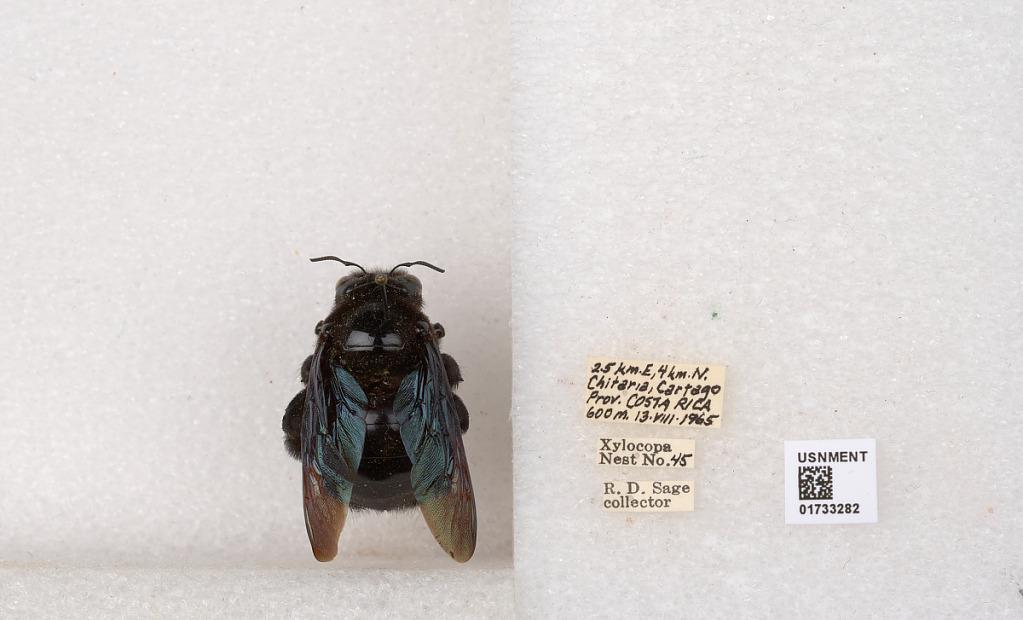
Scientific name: Xylocopa (Neoxylocopa) frontalis (Olivier)
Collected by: Sage
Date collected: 1965-8-13
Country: Costa Rica
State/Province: Provincia de Cartago
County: Turrialba
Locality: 2.5 km. E, 4 km. N. Chitaria